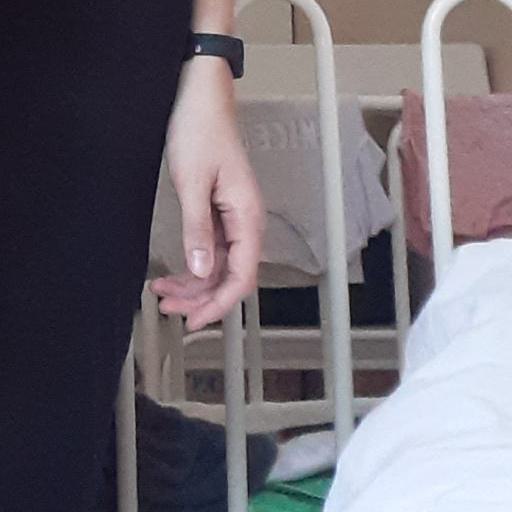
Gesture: no_gesture